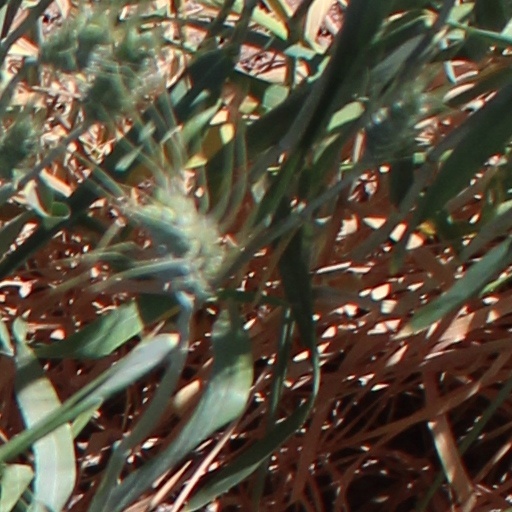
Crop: wheat